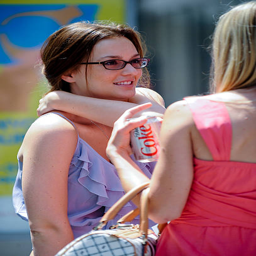
actor walks to the movie set .